Vidiyum Munn

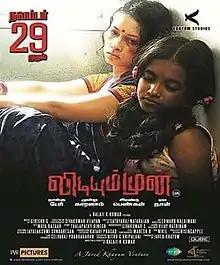
theatrical poster

Vidiyum Munn is a 2013 Indian Tamil thriller film directed by Balaji K. Kumar. The film stars Pooja Umashankar and Malavika Manikuttan in the lead roles, while R. Amarendran, Vinoth Kishan, and John Vijay play supporting roles. The music was composed by Girishh Gopalakrishnan with cinematography by Sivakumar Vijayan and editing by Sathyaraj Natarajan. The film is about a prostitute trying to rescue a girl from the clutches of prostitution.